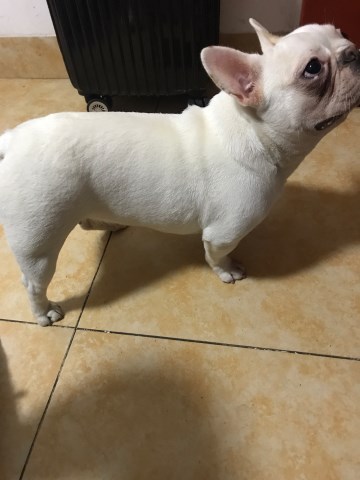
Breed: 1121-n000002-French_bulldog